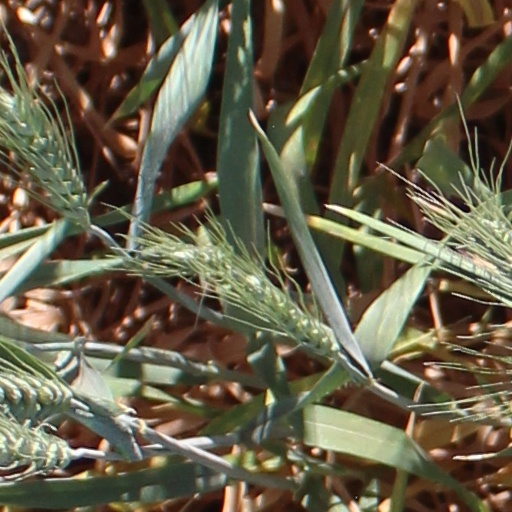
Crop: wheat